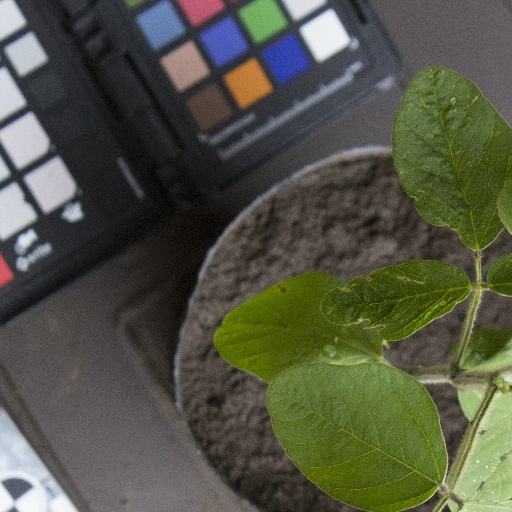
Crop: soybean